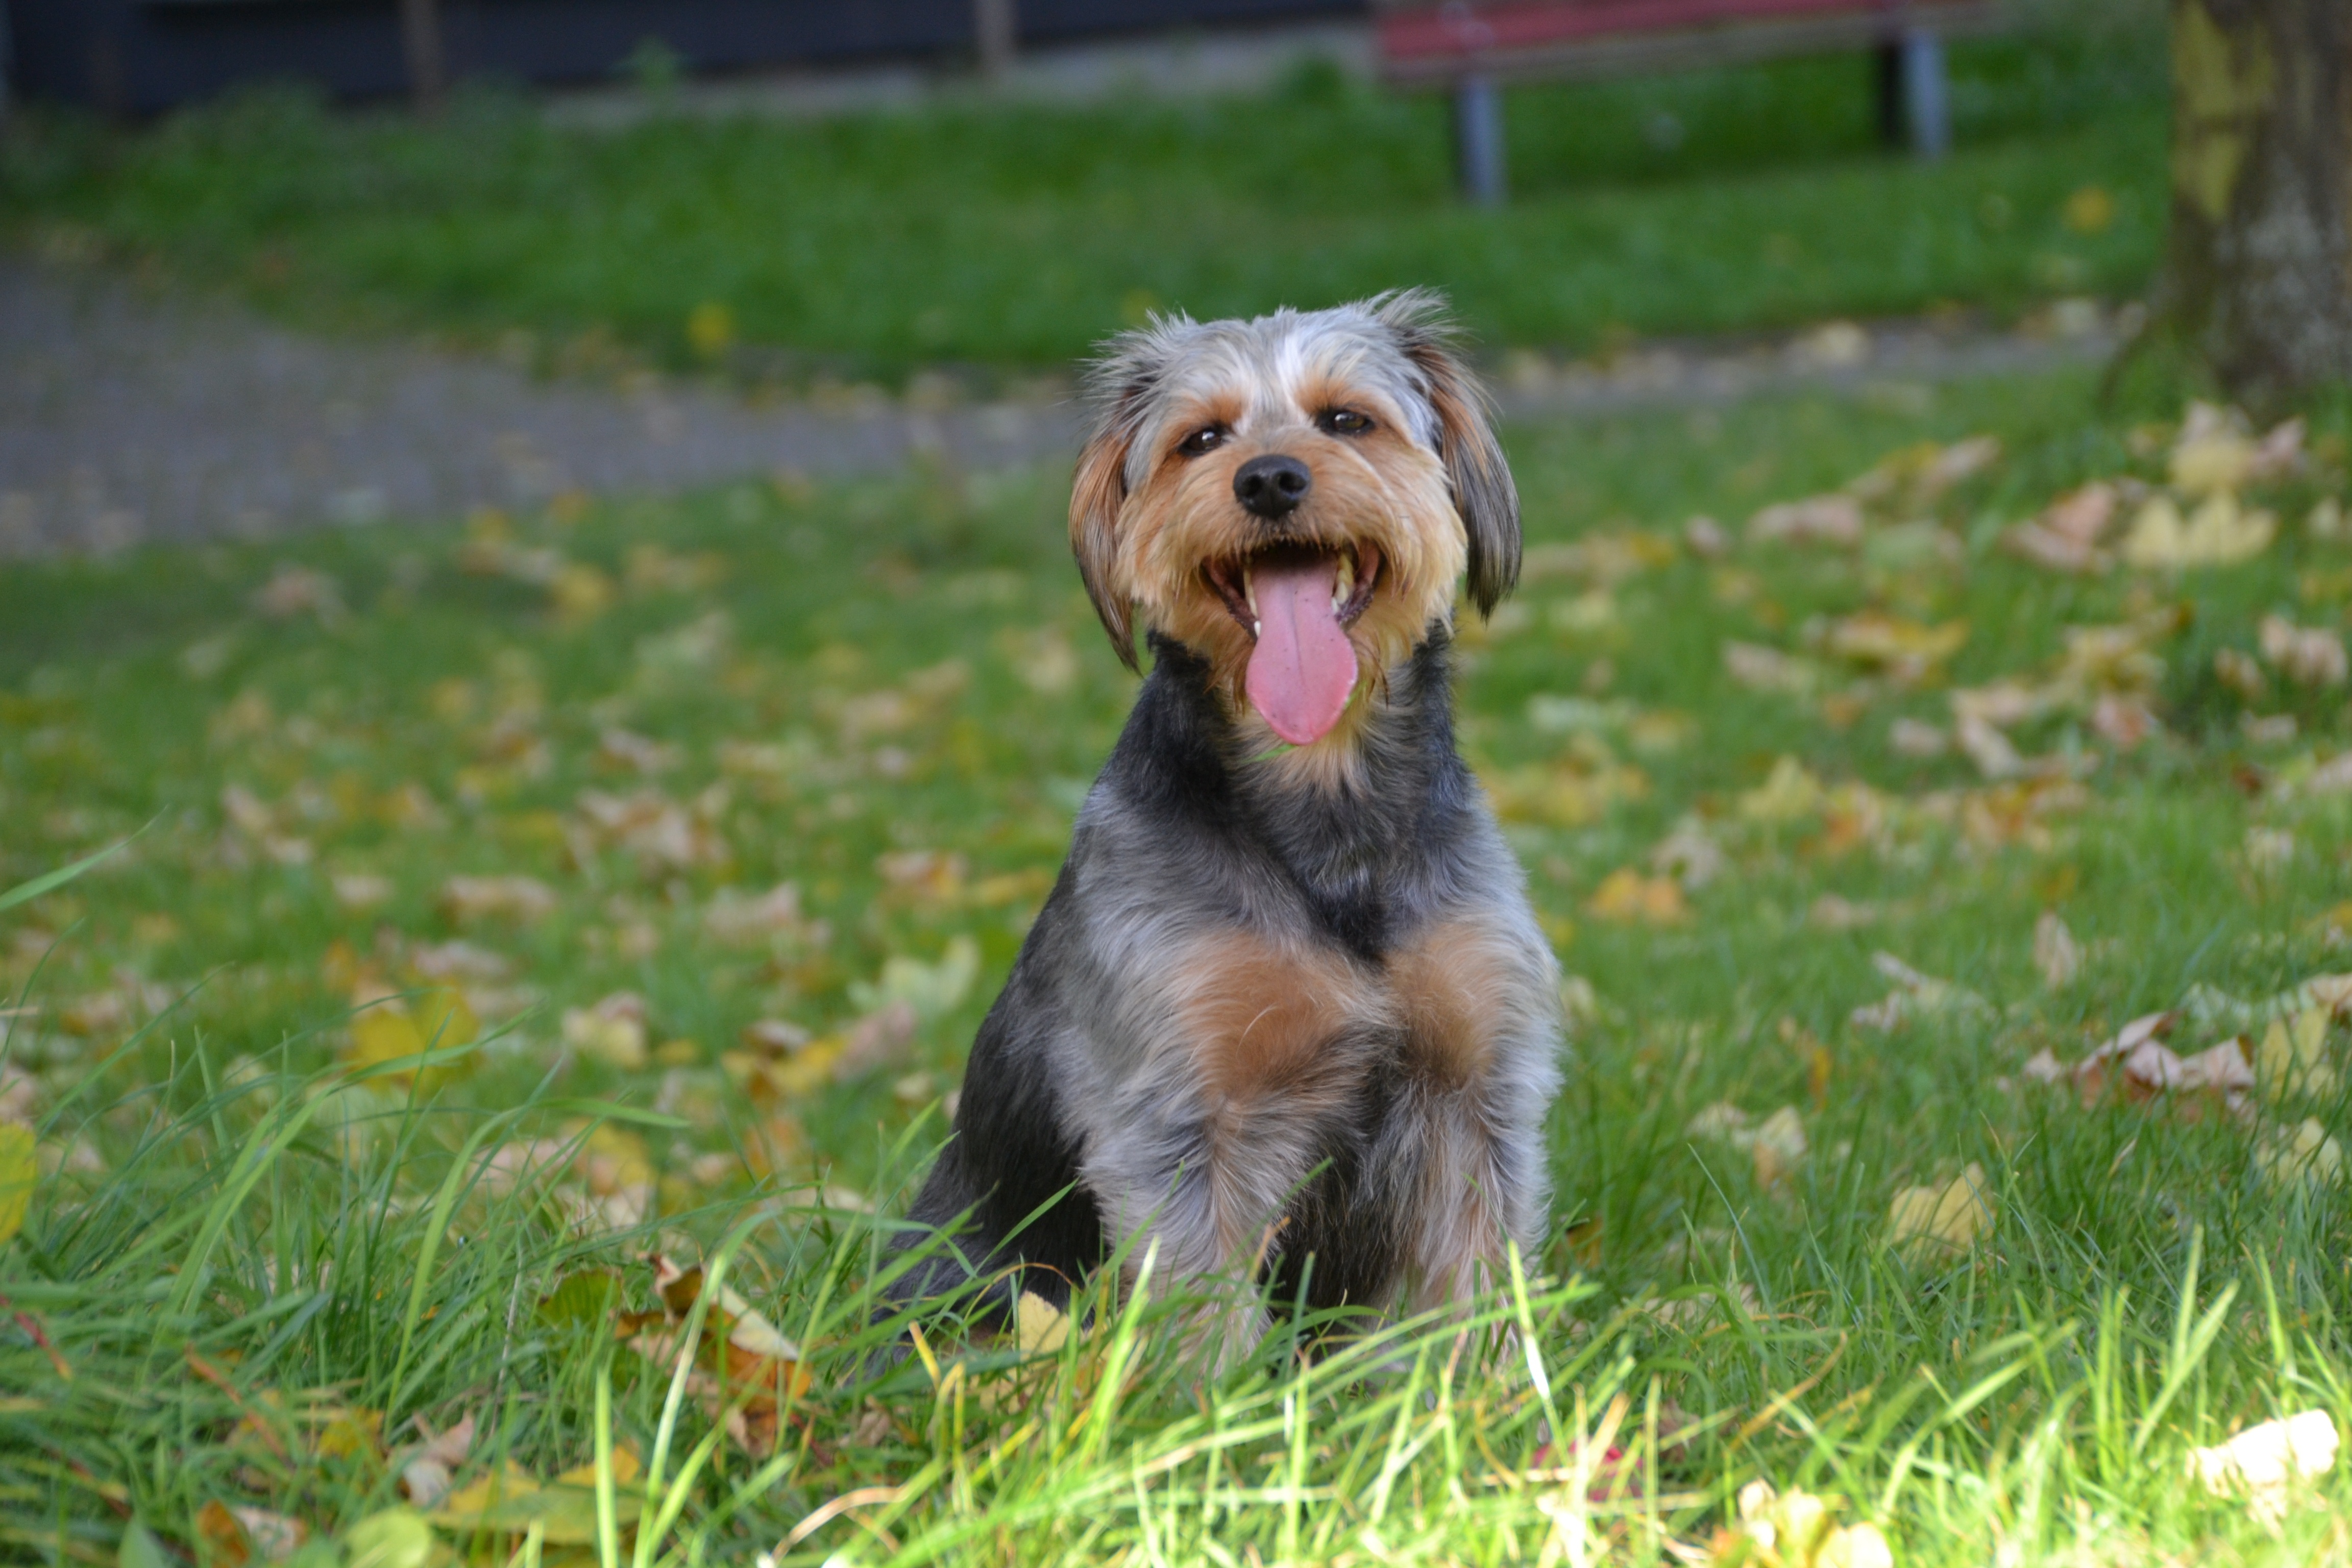
meadow, sweet, dog, animal, pet, mammal, vertebrate, tongue, dog breed, terrier, mongrel dachshund yorkshire, dog like mammal, australian terrier, schnoodle, dandie dinmont terrier, glen of imaal terrier, dog crossbreeds, norfolk terrier, welsh terrier